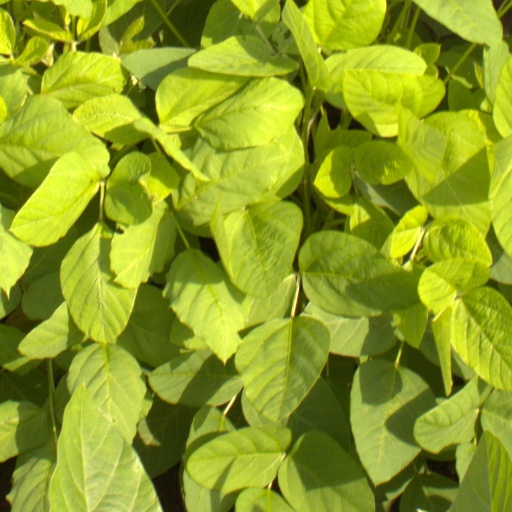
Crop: soybean